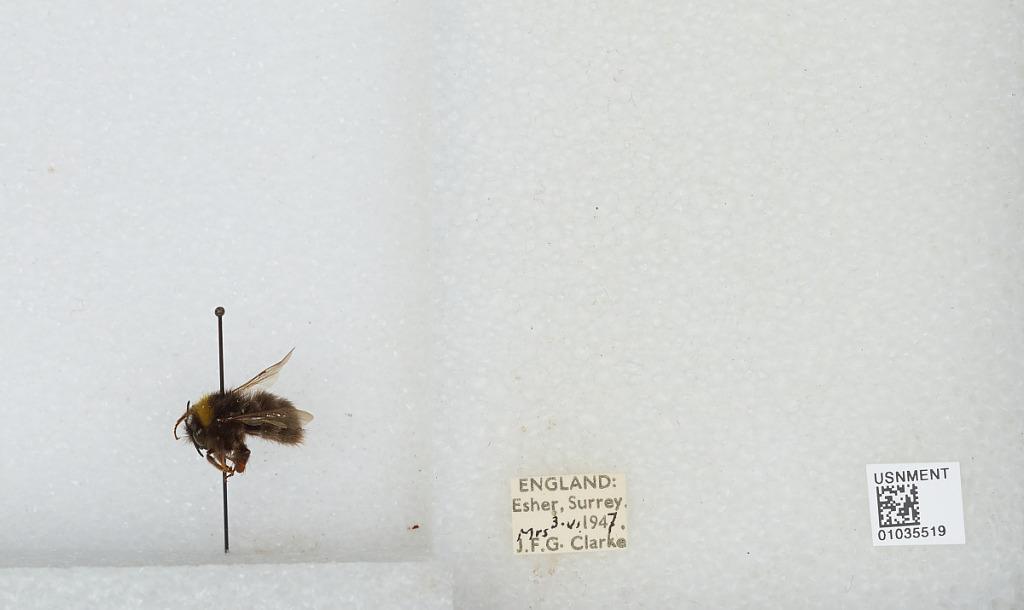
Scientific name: Bombus (Pyrobombus) pratorum (Linnaeus)
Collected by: J. Clarke
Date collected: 1947-6-3
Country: United Kingdom
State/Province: England
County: Surrey
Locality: Esher
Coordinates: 51.3691, -0.365